Pulmonary laceration

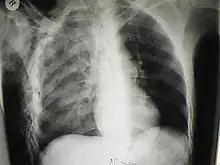
A chest X-ray of a right sided pulmonary contusion associated with flail chest and subcutaneous emphysema. Contusion may mask pulmonary laceration on chest X-ray.

Pulmonary laceration may not be visible using chest X-ray because an associated pulmonary contusion or hemorrhage may mask it. As the lung contusion clears (usually within two to four days), lacerations begin to become visible on chest X-ray. CT scanning is more sensitive and better at detecting pulmonary laceration than X-rays are, and often reveals multiple lacerations in cases where chest X-ray showed only a contusion. Before CT scanning was widely available, pulmonary laceration was considered unusual because it was not common to find with X-ray alone. On a CT scan, pulmonary lacerations show up in a contused area of the lung, typically appearing as cavities filled with air or fluid that usually have a round or ovoid shape due to the lung's elasticity.